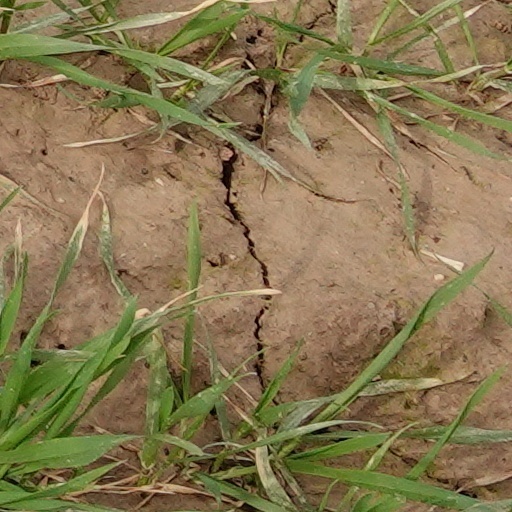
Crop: wheat